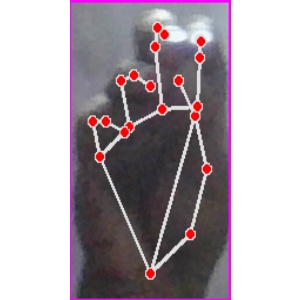
अक्षर: ङ